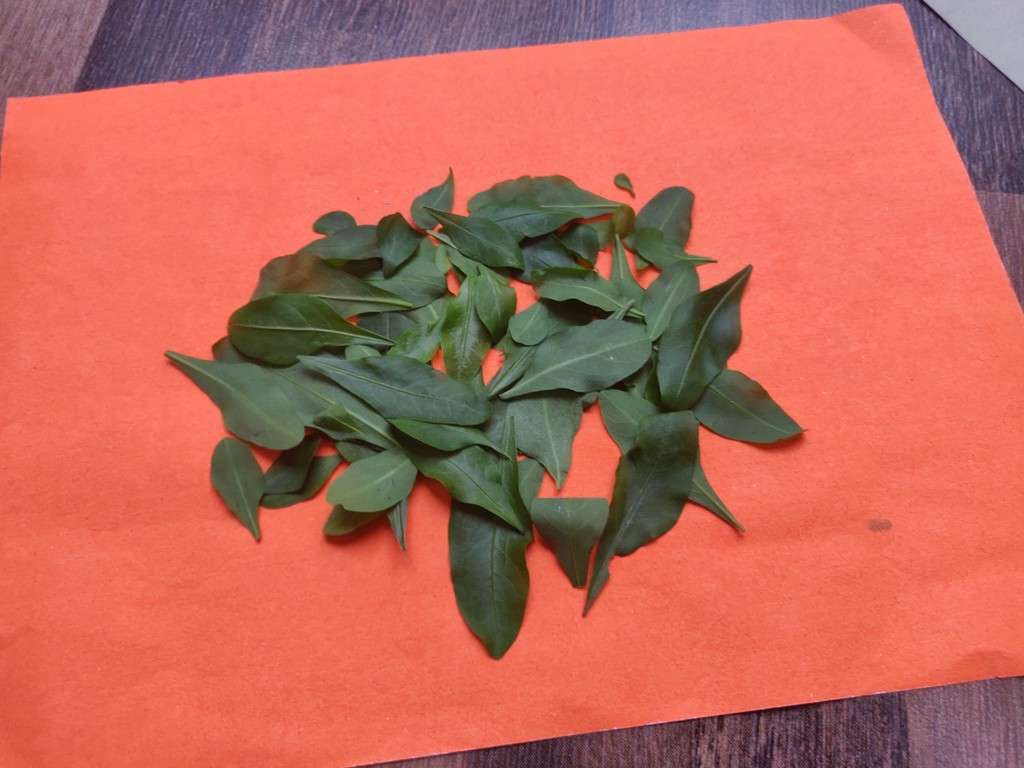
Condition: Healthy
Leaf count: multiple
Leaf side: unknown